Caeretan hydria

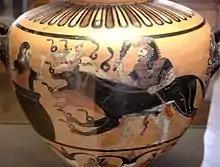
Herakles, Kerberos and Eurystheus on a "hydria" by the Eagle Painter, "circa" 525 BC. Paris: Louvre.

A Caeretan hydria is a type of ancient Greek painted vase, belonging to the black-figure style.